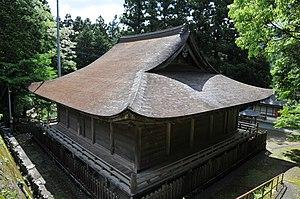
Cette liste présente les structures du Japon datant de l'époque de Heian qui sont désignées biens culturels importants.